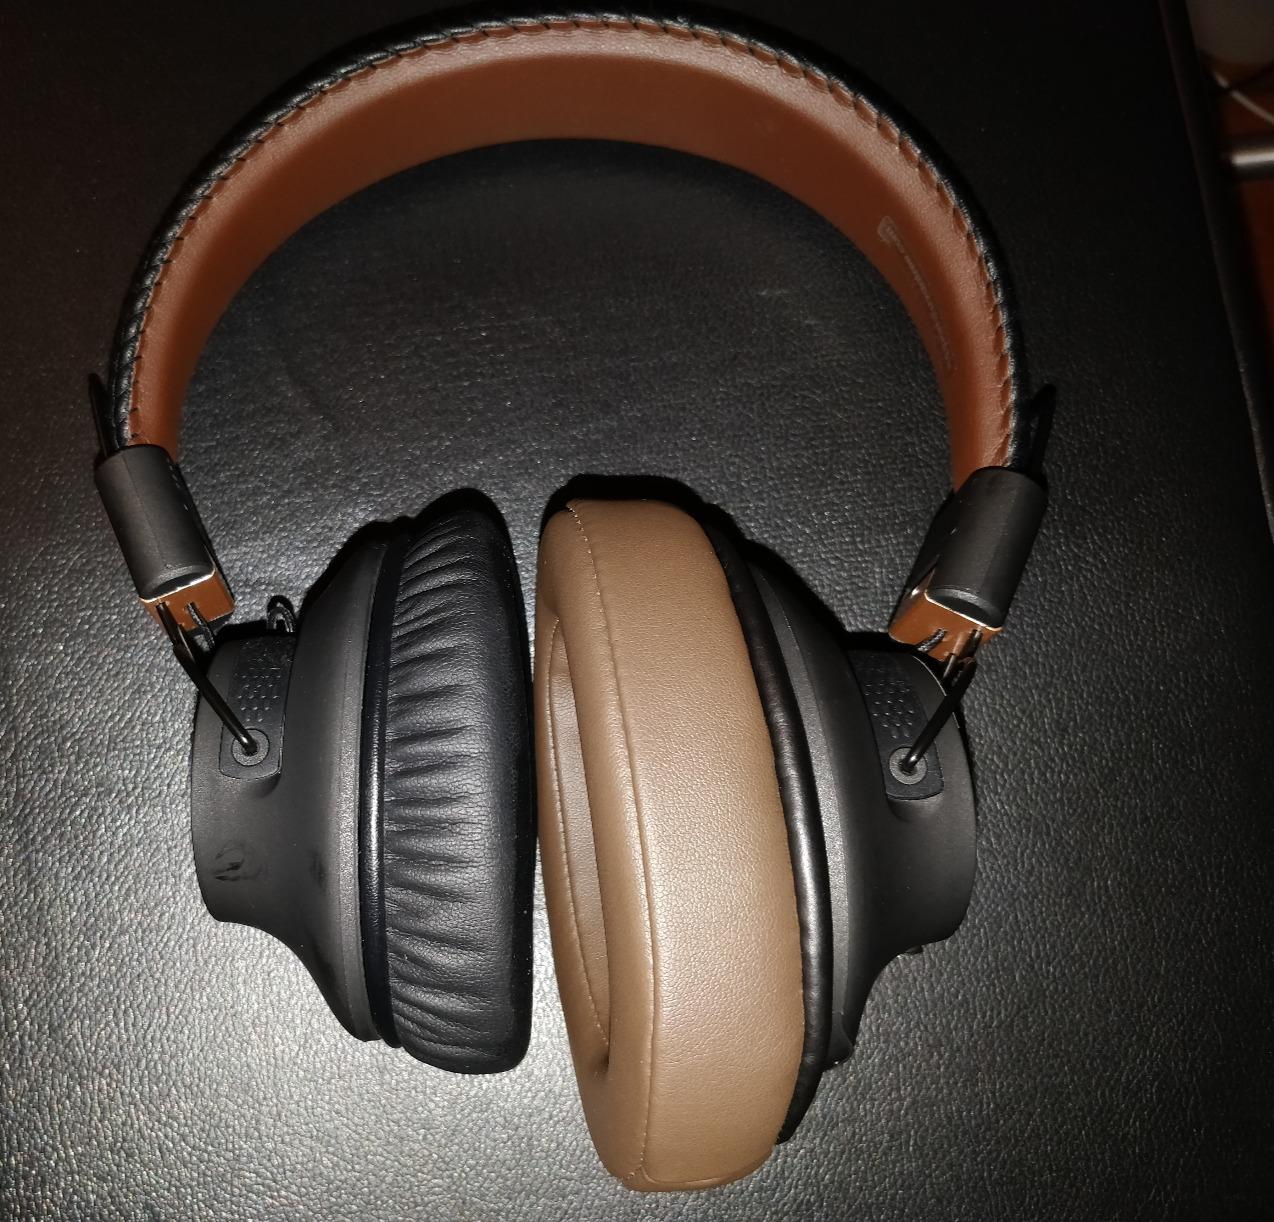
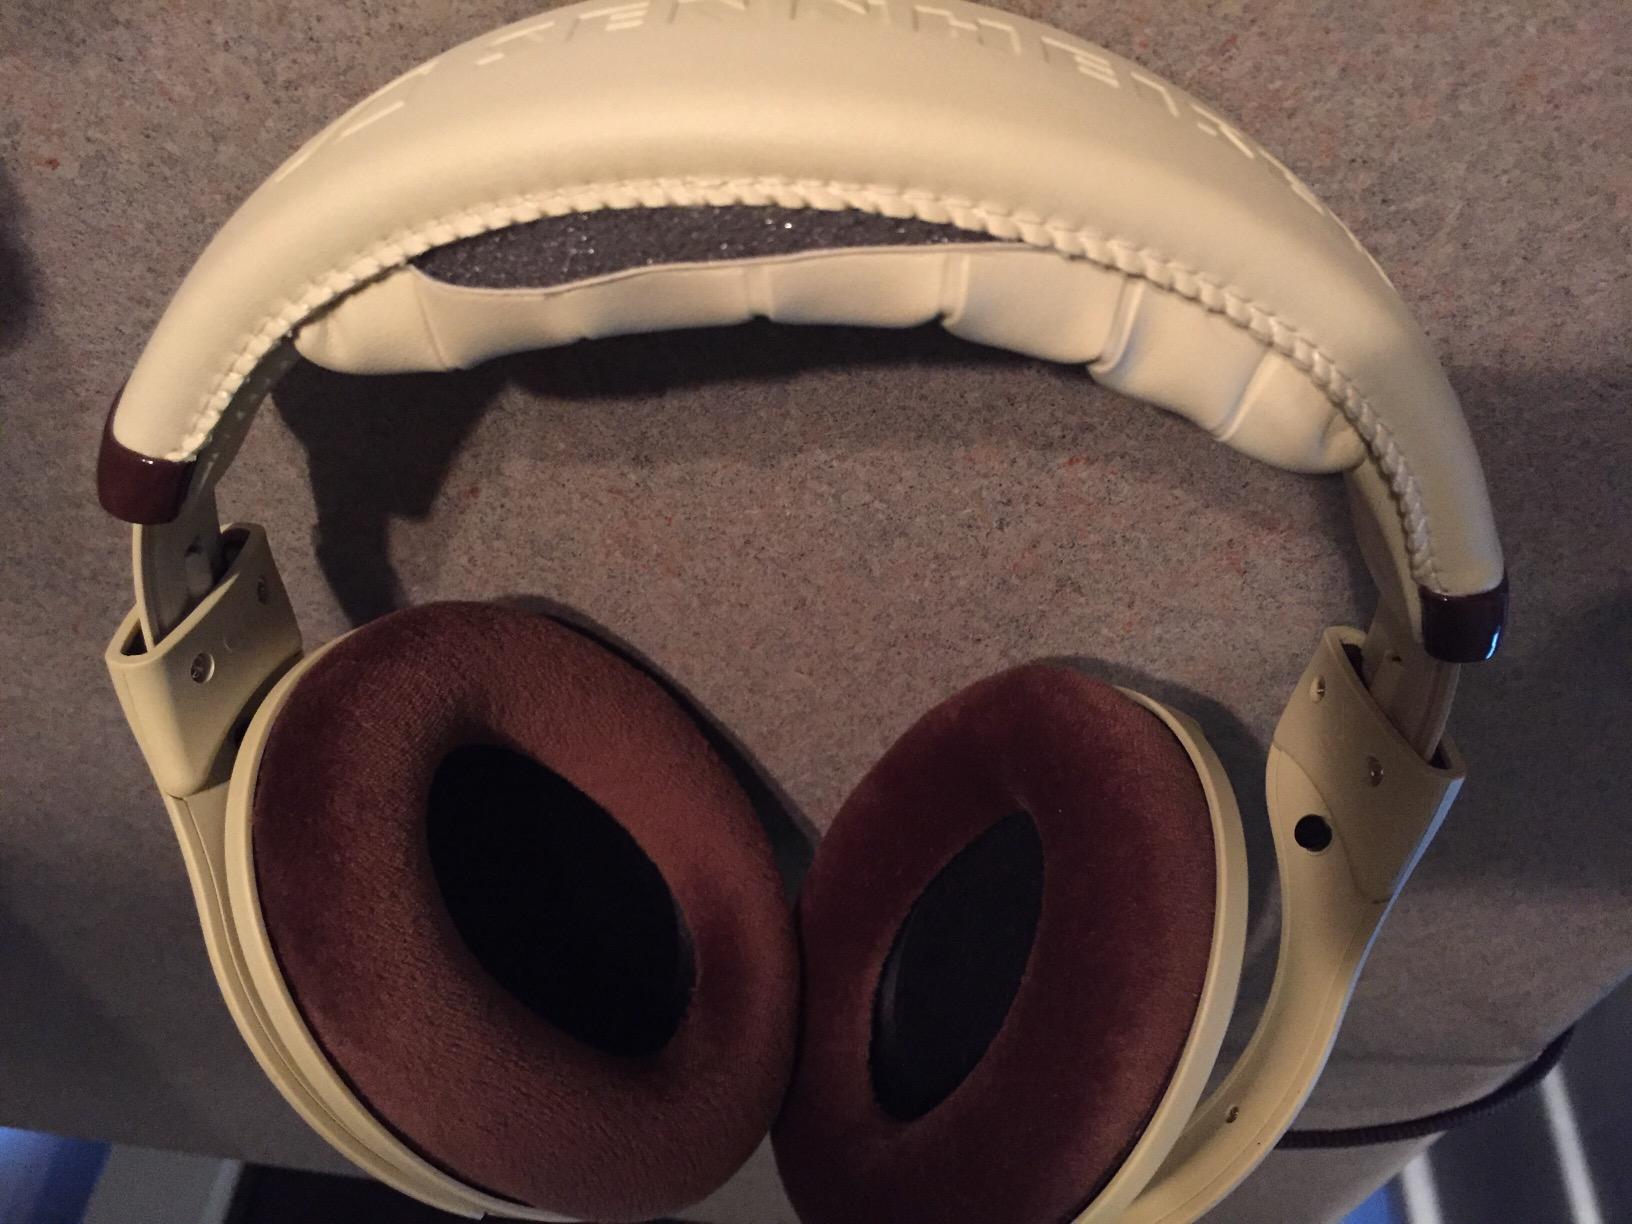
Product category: headphones
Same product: no